Stamps.com

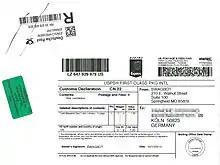
USPS First Class Package International via stamps.com

Stamps.com allows users to print official United States Postal Service stamps and shipping labels for a monthly subscription fee of $20.99. Stamps.com sends customers a digital scale to weigh letters and packages to ensure the correct amount of postage is applied to the piece of mail. The amount of postage applied is then deducted from the customer's Stamps.com account. Customers can print postage on envelopes, regular paper or adhesive labels. The system integrates with external address books applications including Outlook and Act!, small business applications such as Microsoft Word and Intuit's QuickBooks, and e-commerce platforms such as eBay, Shopify, Magento, and Amazon.com.